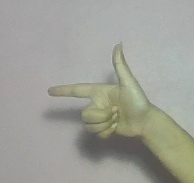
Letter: yaa